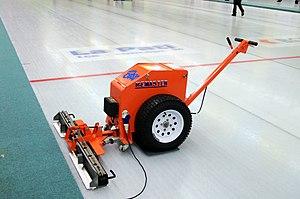
Swisscurling League 2012/2013 - Round 2 - Genève Machine à glace